Dashadi station

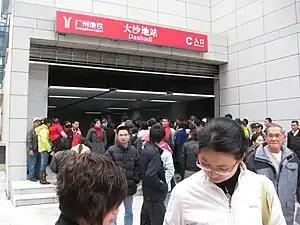

Dashadi Station, formerly Gangwanlu Station during planning, is a station on Line 5 of the Guangzhou Metro. It is located underground the junction of West Dashadi Road and Gangwan Road, in the Huangpu District of Guangzhou, near Huangpu Police Station, Dashadi Shopping City and Huangpu Commercial City. It opened in December 2009.